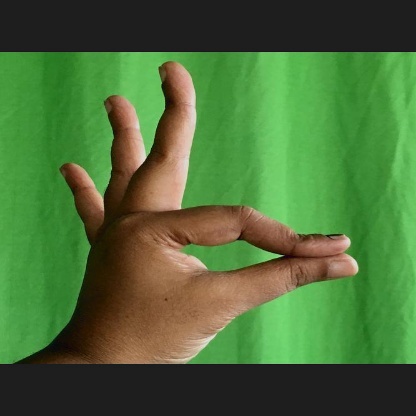
Mudra: Hamsasyam